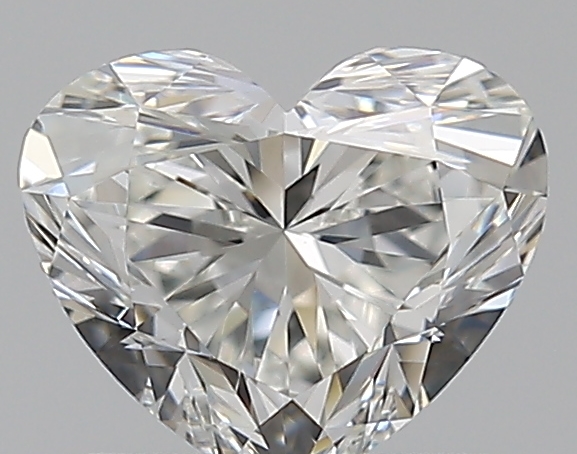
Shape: heart
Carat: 0.74
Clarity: VVS1
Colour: H
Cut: EX
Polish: VG
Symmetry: EX
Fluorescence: F
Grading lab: GIA
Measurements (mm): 5.31 x 6.3 x 3.68